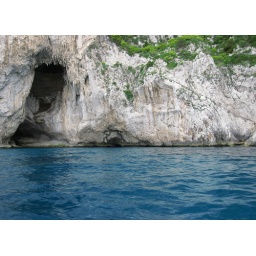
through that hole in the rock the blue glow of the water can be seen on the ceiling. see next picture